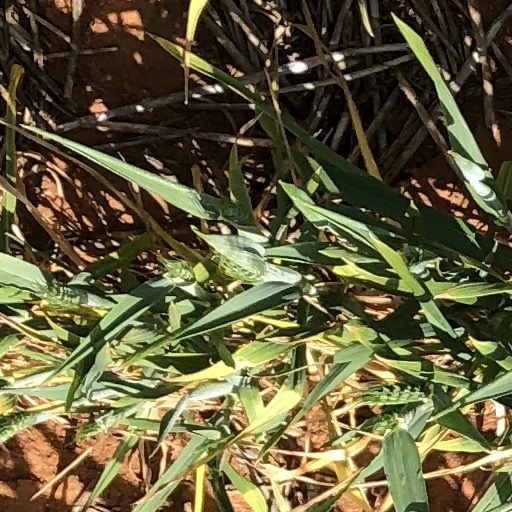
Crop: wheat